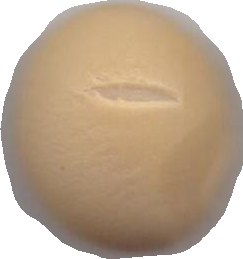
Variety: Grobogan